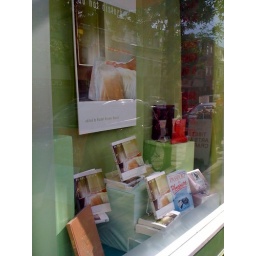
My book Do Not Disturb: Hotel Sex Stories in the window of Toronto's Come As You Are